Enigma rotor details

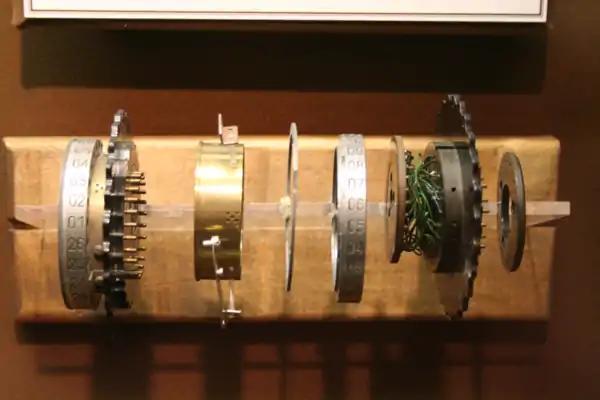
Detail of rotor internal structure and wiring on display at the US National Cryptologic Museum

No letter can map to itself, a cryptographic weakness caused by the same wires being used for forwards and backwards legs.